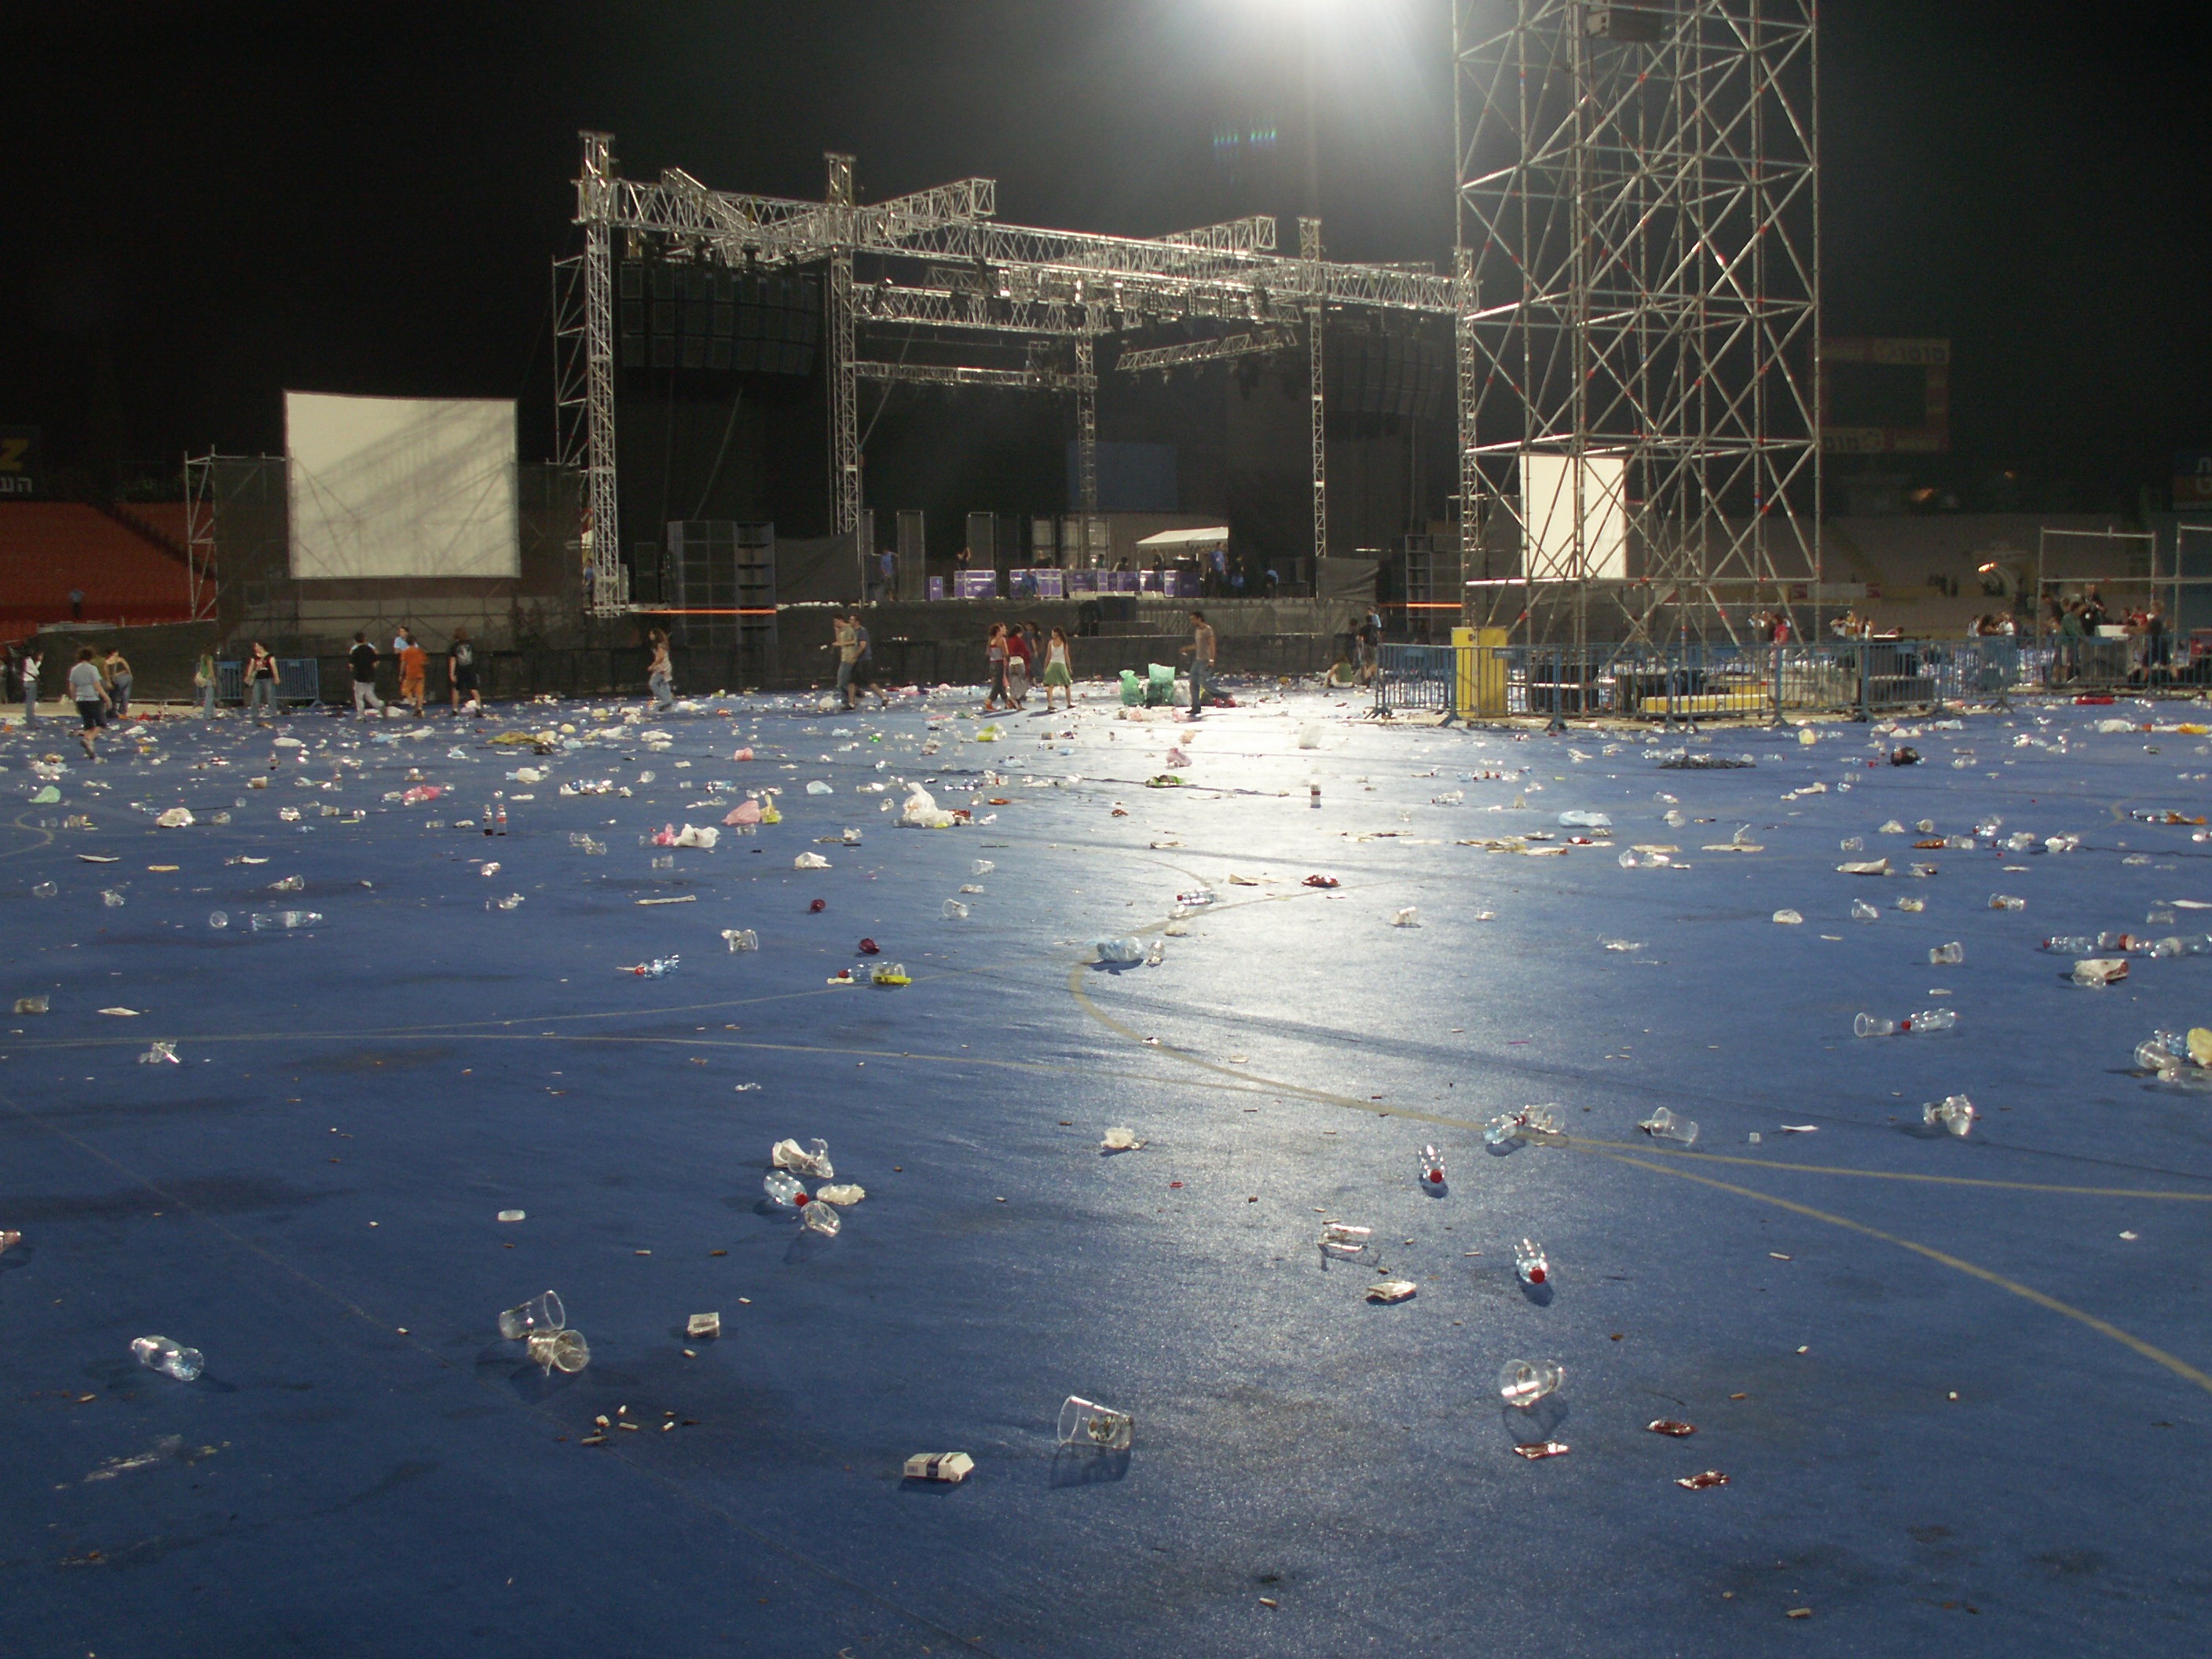
water, snow, winter, music, light, people, night, sunlight, morning, concert, ice, evening, reflection, weather, stadium, arena, litter, garbage, mess, atmosphere of earth, stadium after concert